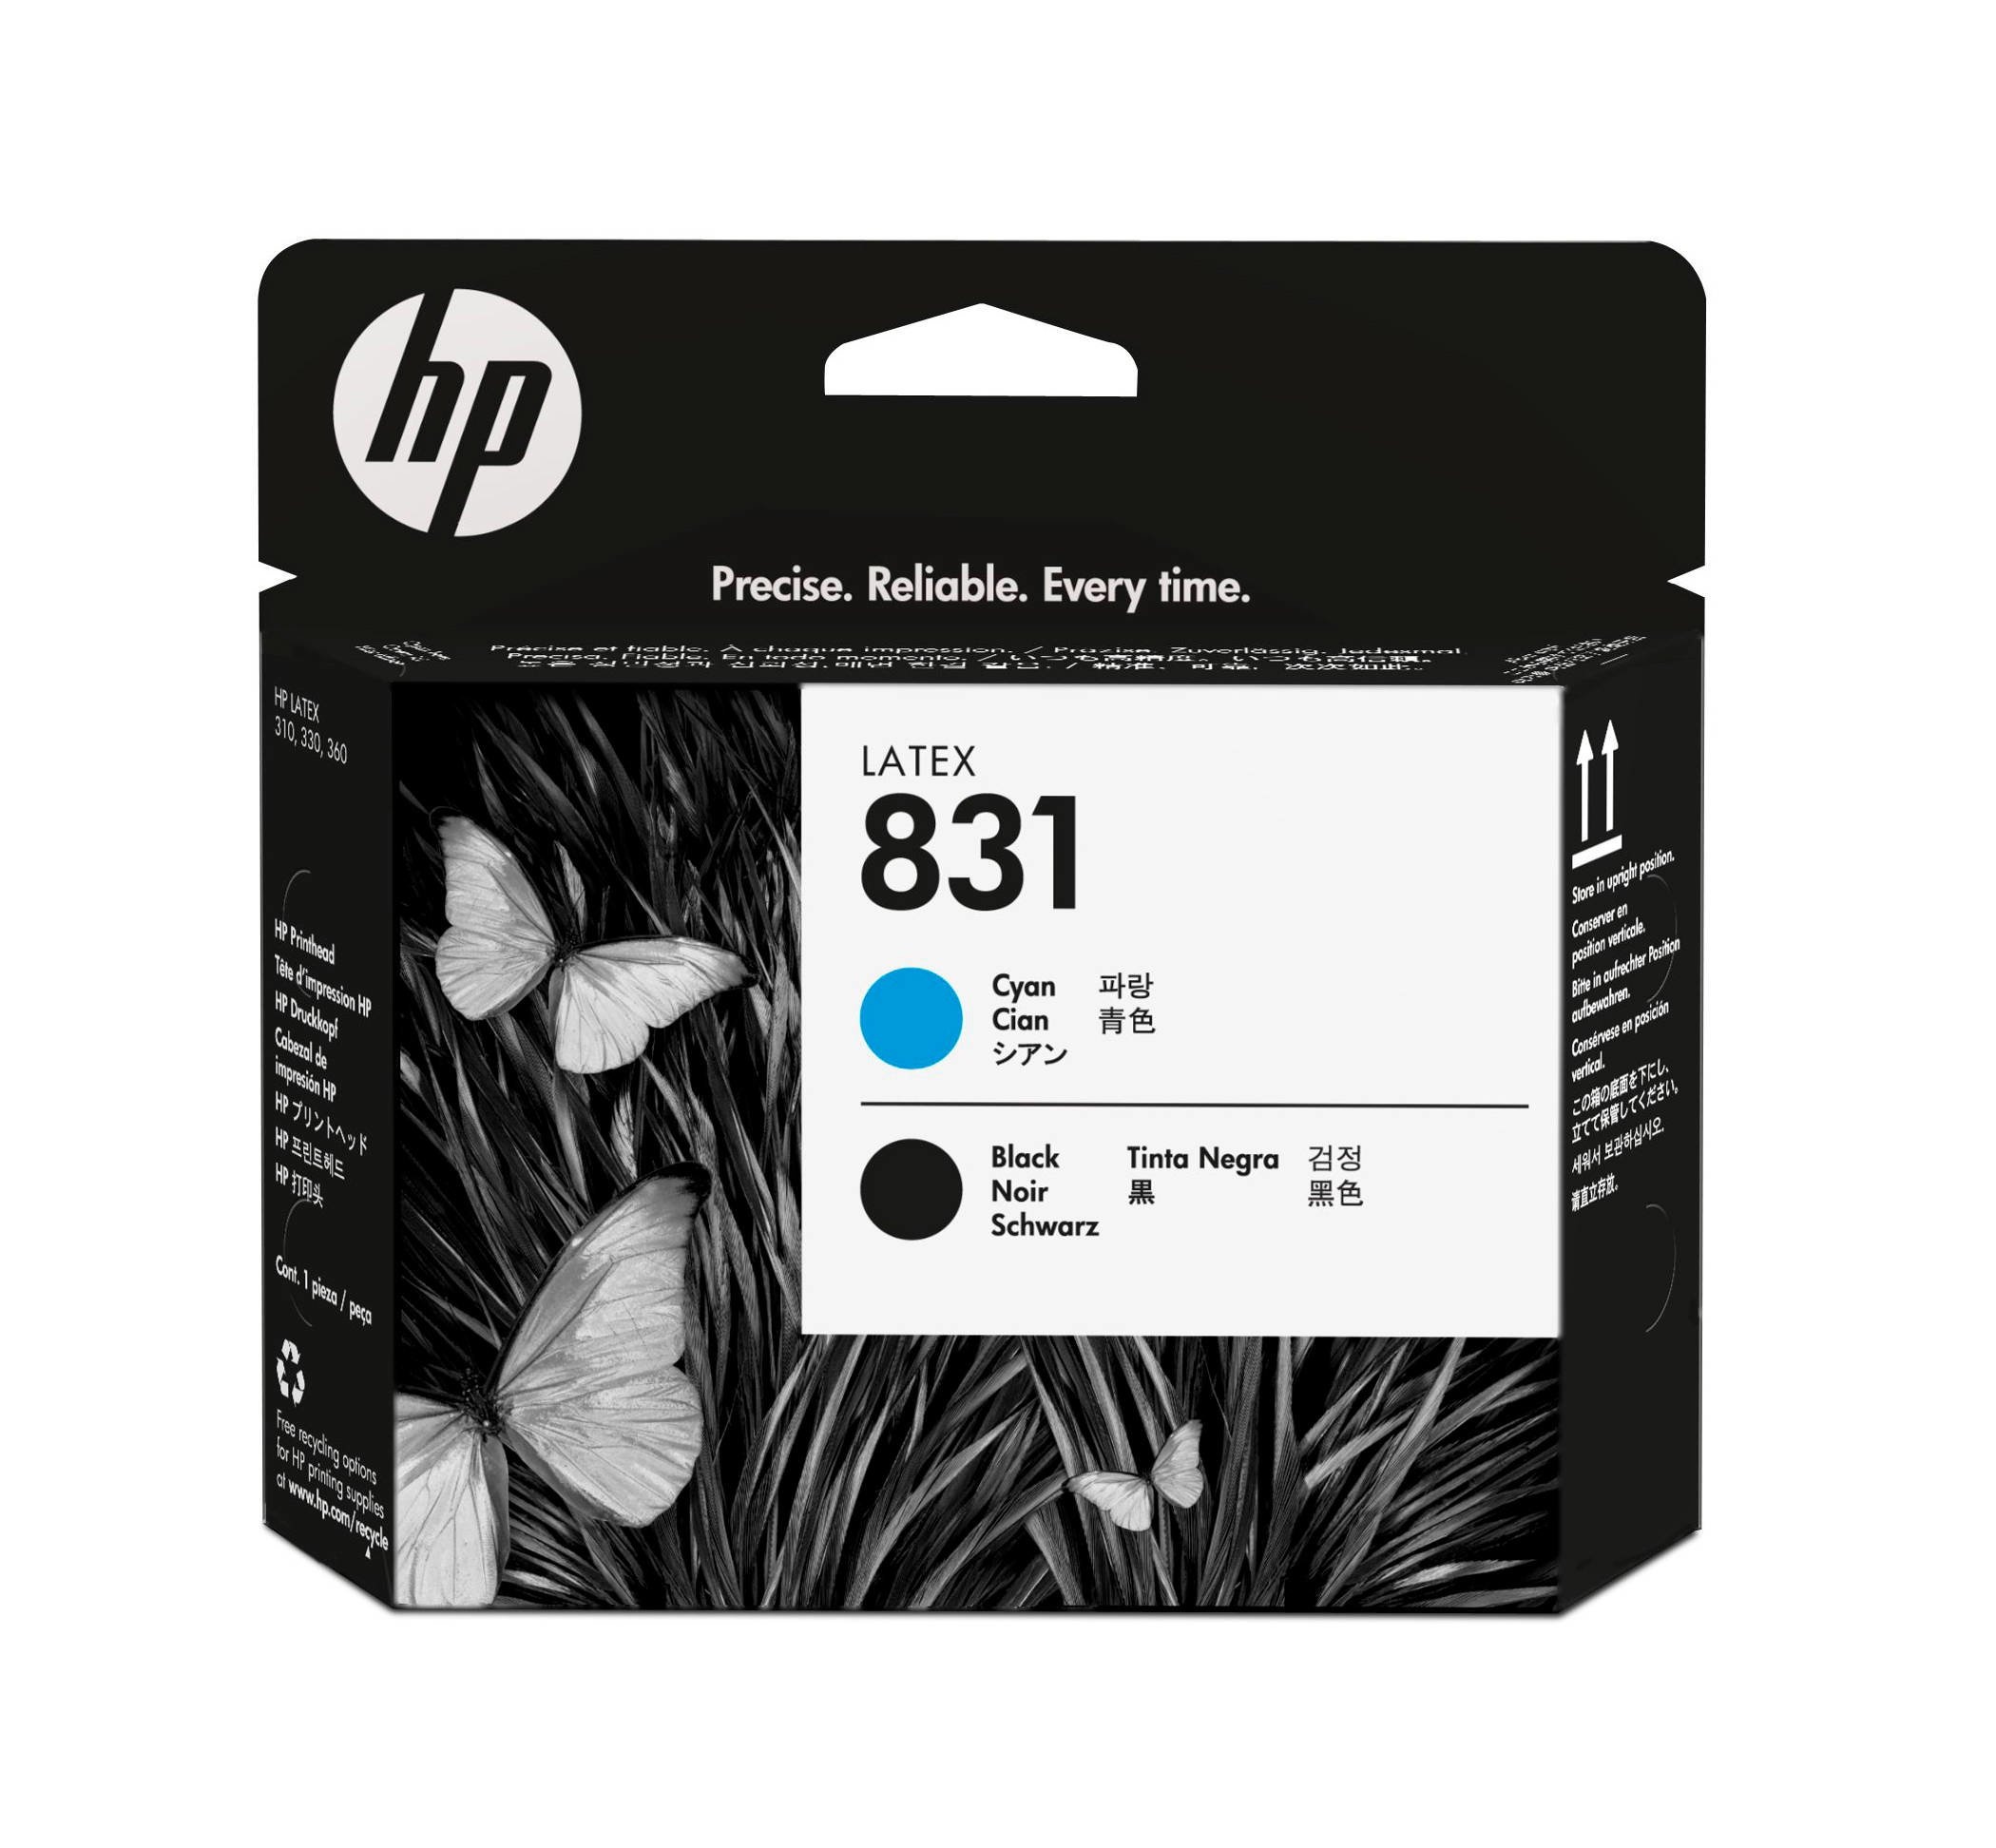
Genuine HP 831 Cyan & Black Latex Printhead (CZ677A)
Shop the Genuine HP 831 Cyan & Black Latex Printhead (CZ677A) for your HP Printer at Lower Price with high quality, sharp Print outs. 100% Satisfaction guaranteed.
Brand: DoorStepInk
Category: Electronics > Print, Copy, Scan & Fax > Printer, Copier & Fax Machine Accessories > Printer Consumables > Printheads